Alexander Mavrocordatos Delibey

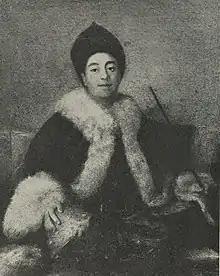

Alexander (I) Mavrocordatos (1742 – 27 March 1812), nicknamed Delibey for his cunning, was a Phanariote who served as Prince of Moldavia from 1782 to 1785.